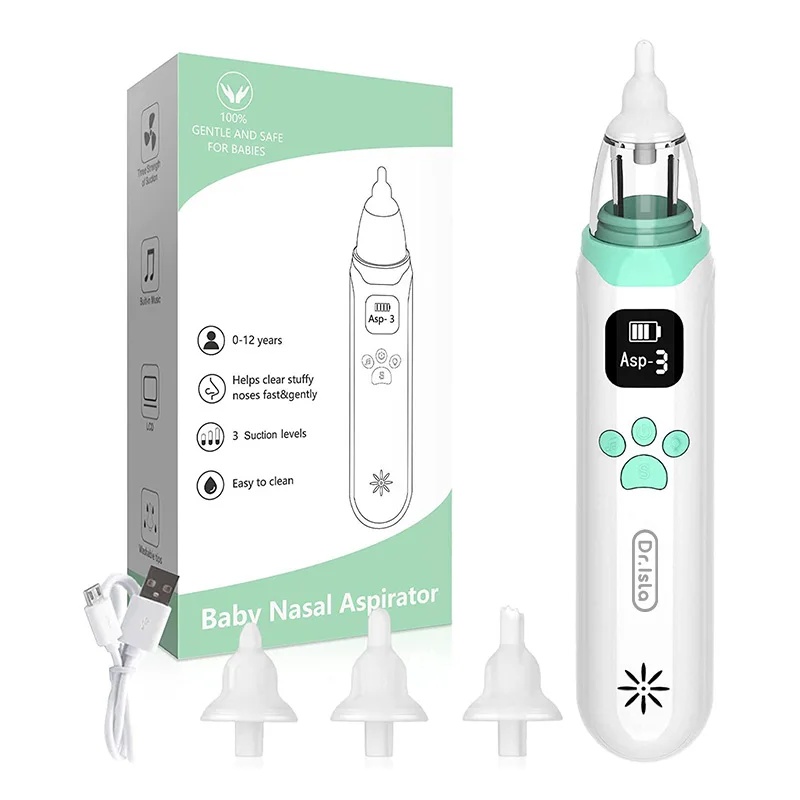
Baby Nose Cleaner
Brand: Derthor
Category: Baby & Toddler > Baby Health > Nasal Aspirators